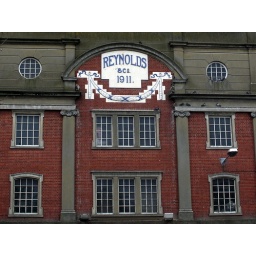
Old ceramic sign on a building in Bognor Regis.